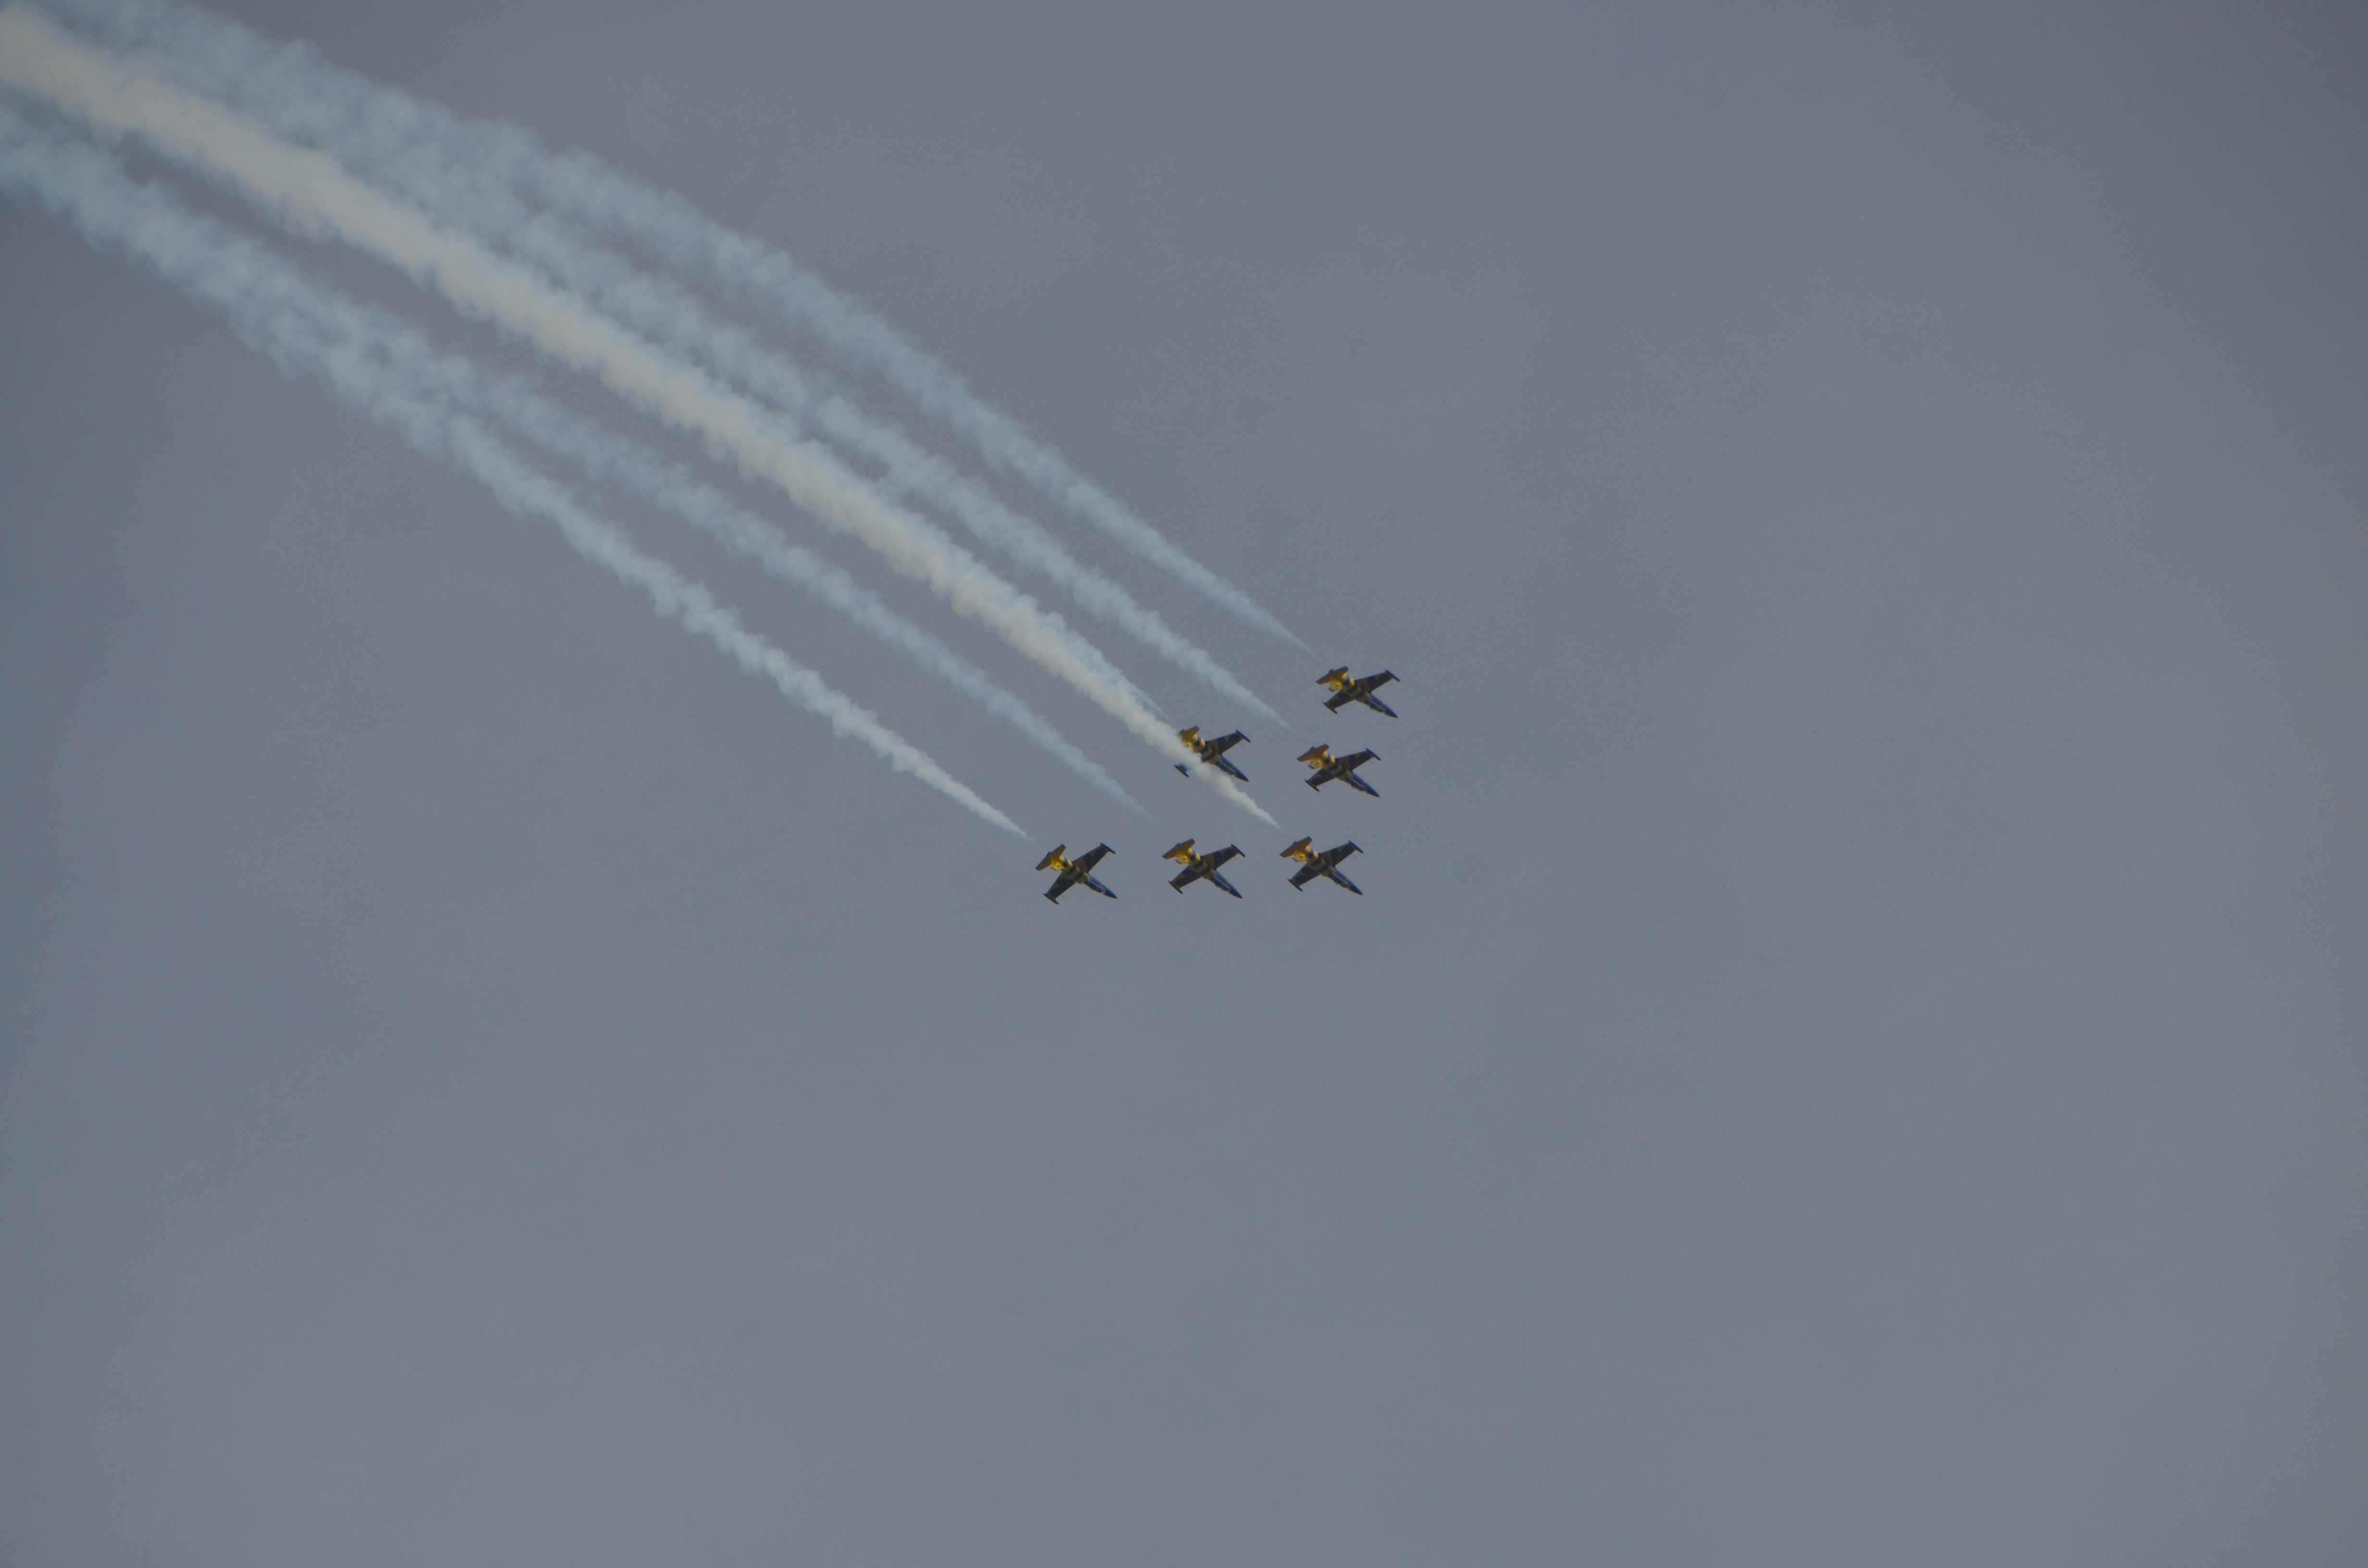
wing, sky, track, air, airplane, aircraft, line, vehicle, aviation, flight, air show, aerobatics, atmosphere of earth